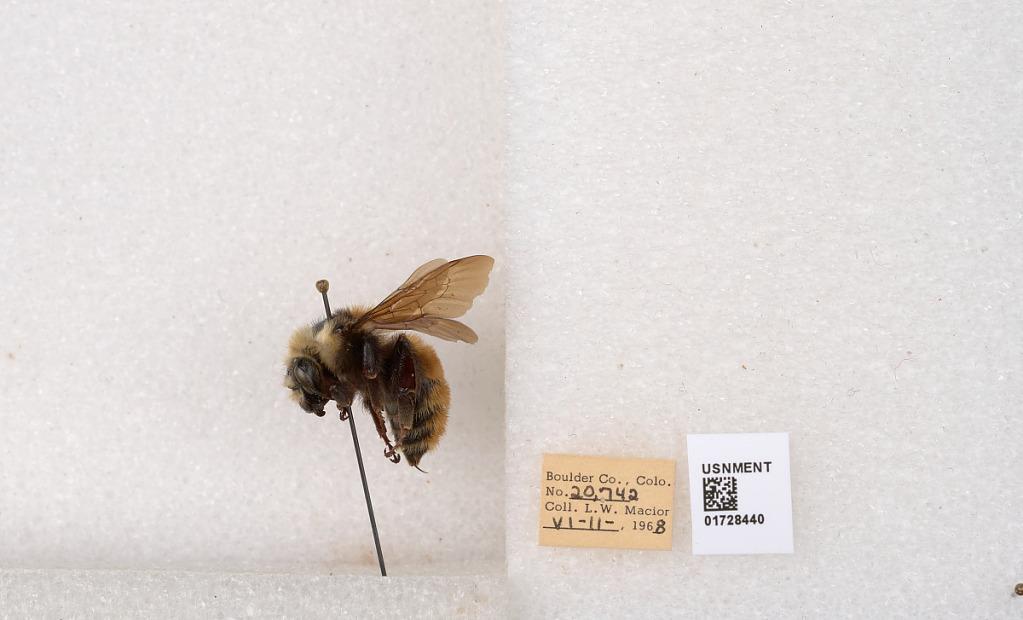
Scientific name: Bombus appositus Cresson
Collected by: L. Macior
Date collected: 1968-6-11
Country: United States
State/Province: Colorado
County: Boulder
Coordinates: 40.0925, -105.358